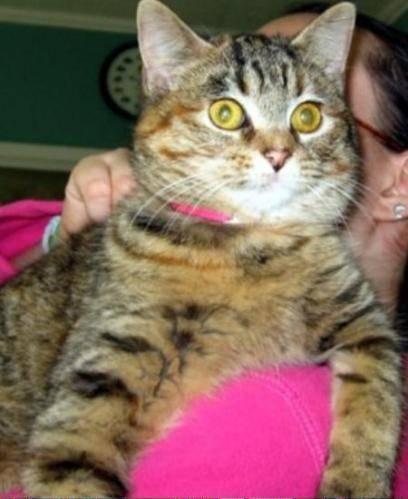
cat